Gamergate

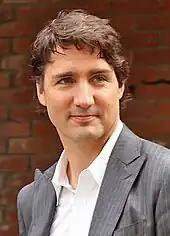
Prime Minister of Canada Justin Trudeau condemned Gamergate and misogyny in video games.

Gamergate has been described as an expression of sexism and misogyny within gaming culture; its main themes are opposition to feminism and so-called "social justice warriors", who are perceived as a threat to traditional video games. Women's greater visibility in the gaming industry has seen a corresponding rise in gendered harassment and intimidation directed at them. Among mainstream journalists, the harassment campaign that became known as Gamergate is considered emblematic of this surge of online misogyny. According to Sarah Kaplan of "The Washington Post", "sexism in gaming is a long-documented, much-debated but seemingly intractable problem", and became the crux of the Gamergate controversy. Jaime Weinman, writing in "Maclean's", said, "[w]hether it was supposed to be or not, GamerGate is largely about women". Discussing Gamergate on her ESPN blog, Jane McManus compared the misogyny that women in the gaming industry experience to that faced by the first women entering sporting communities. In October 2015, Canadian Prime Minister Justin Trudeau described issues like Gamergate and misogyny in video games as "something that we need to stand clearly against".